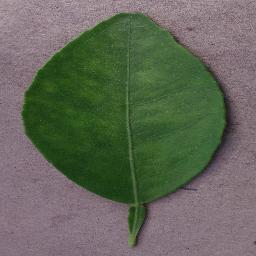
Label: Orange___Haunglongbing_(Citrus_greening)